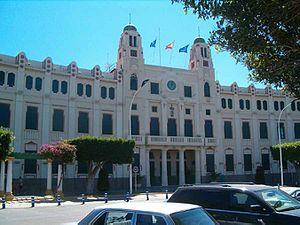
Melilla est une ville autonome espagnole située sur la côte nord de l'Afrique, en face de la péninsule Ibérique, appartenant à la région géographique du Rif oriental, en périphérie de l'agglomération de Nador, et formant une enclave dans le territoire marocain. Administrée en tant que partie de la province de Malaga avant le 14 mars 1995, elle détient depuis le statut d'une ville autonome, assez proche de celui d'une communauté autonome espagnole. La ville de Melilla est revendiquée par le Maroc, considérée par ce dernier comme étant occupée. Pourtant, la majorité de sa population est attachée à rester espagnole. Plusieurs sondages comme celui du Centre de recherches sociologiques montrent que les habitants de Melilla ont un sentiment patriotique espagnol très élevé.